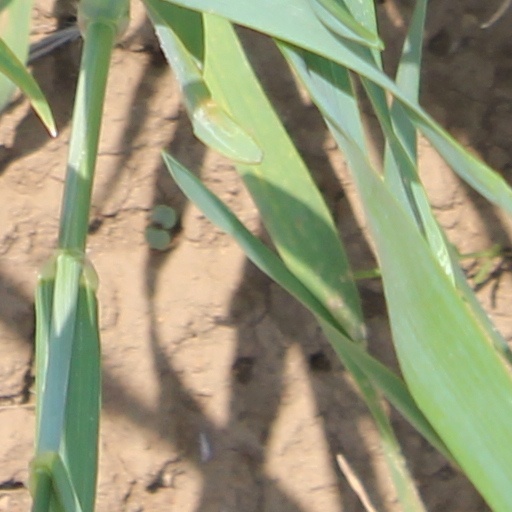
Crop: wheat